Bryan Danielson

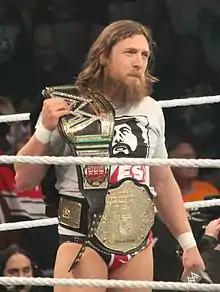
Bryan as WWE World Heavyweight Champion in April 2014

At some point in time, Bryan lost all strength in his right arm and required neck surgery. On the May 12 episode of "Raw", he was attacked by Kane and stretchered away that same night to justify his absence. On May 15, Bryan underwent successful neck surgery, with a cervical foraminotomy to decompress the nerve root having been performed, but he was stripped of the WWE World Heavyweight title when it was revealed that Bryan would not be able to compete at Money in the Bank. Due to his injury, Bryan was largely off WWE television during this period. Months after the neck surgery, Bryan's strength still had not returned to his arm. He returned on November to television, returning to the ring on the January 15, 2015 episode of "SmackDown".